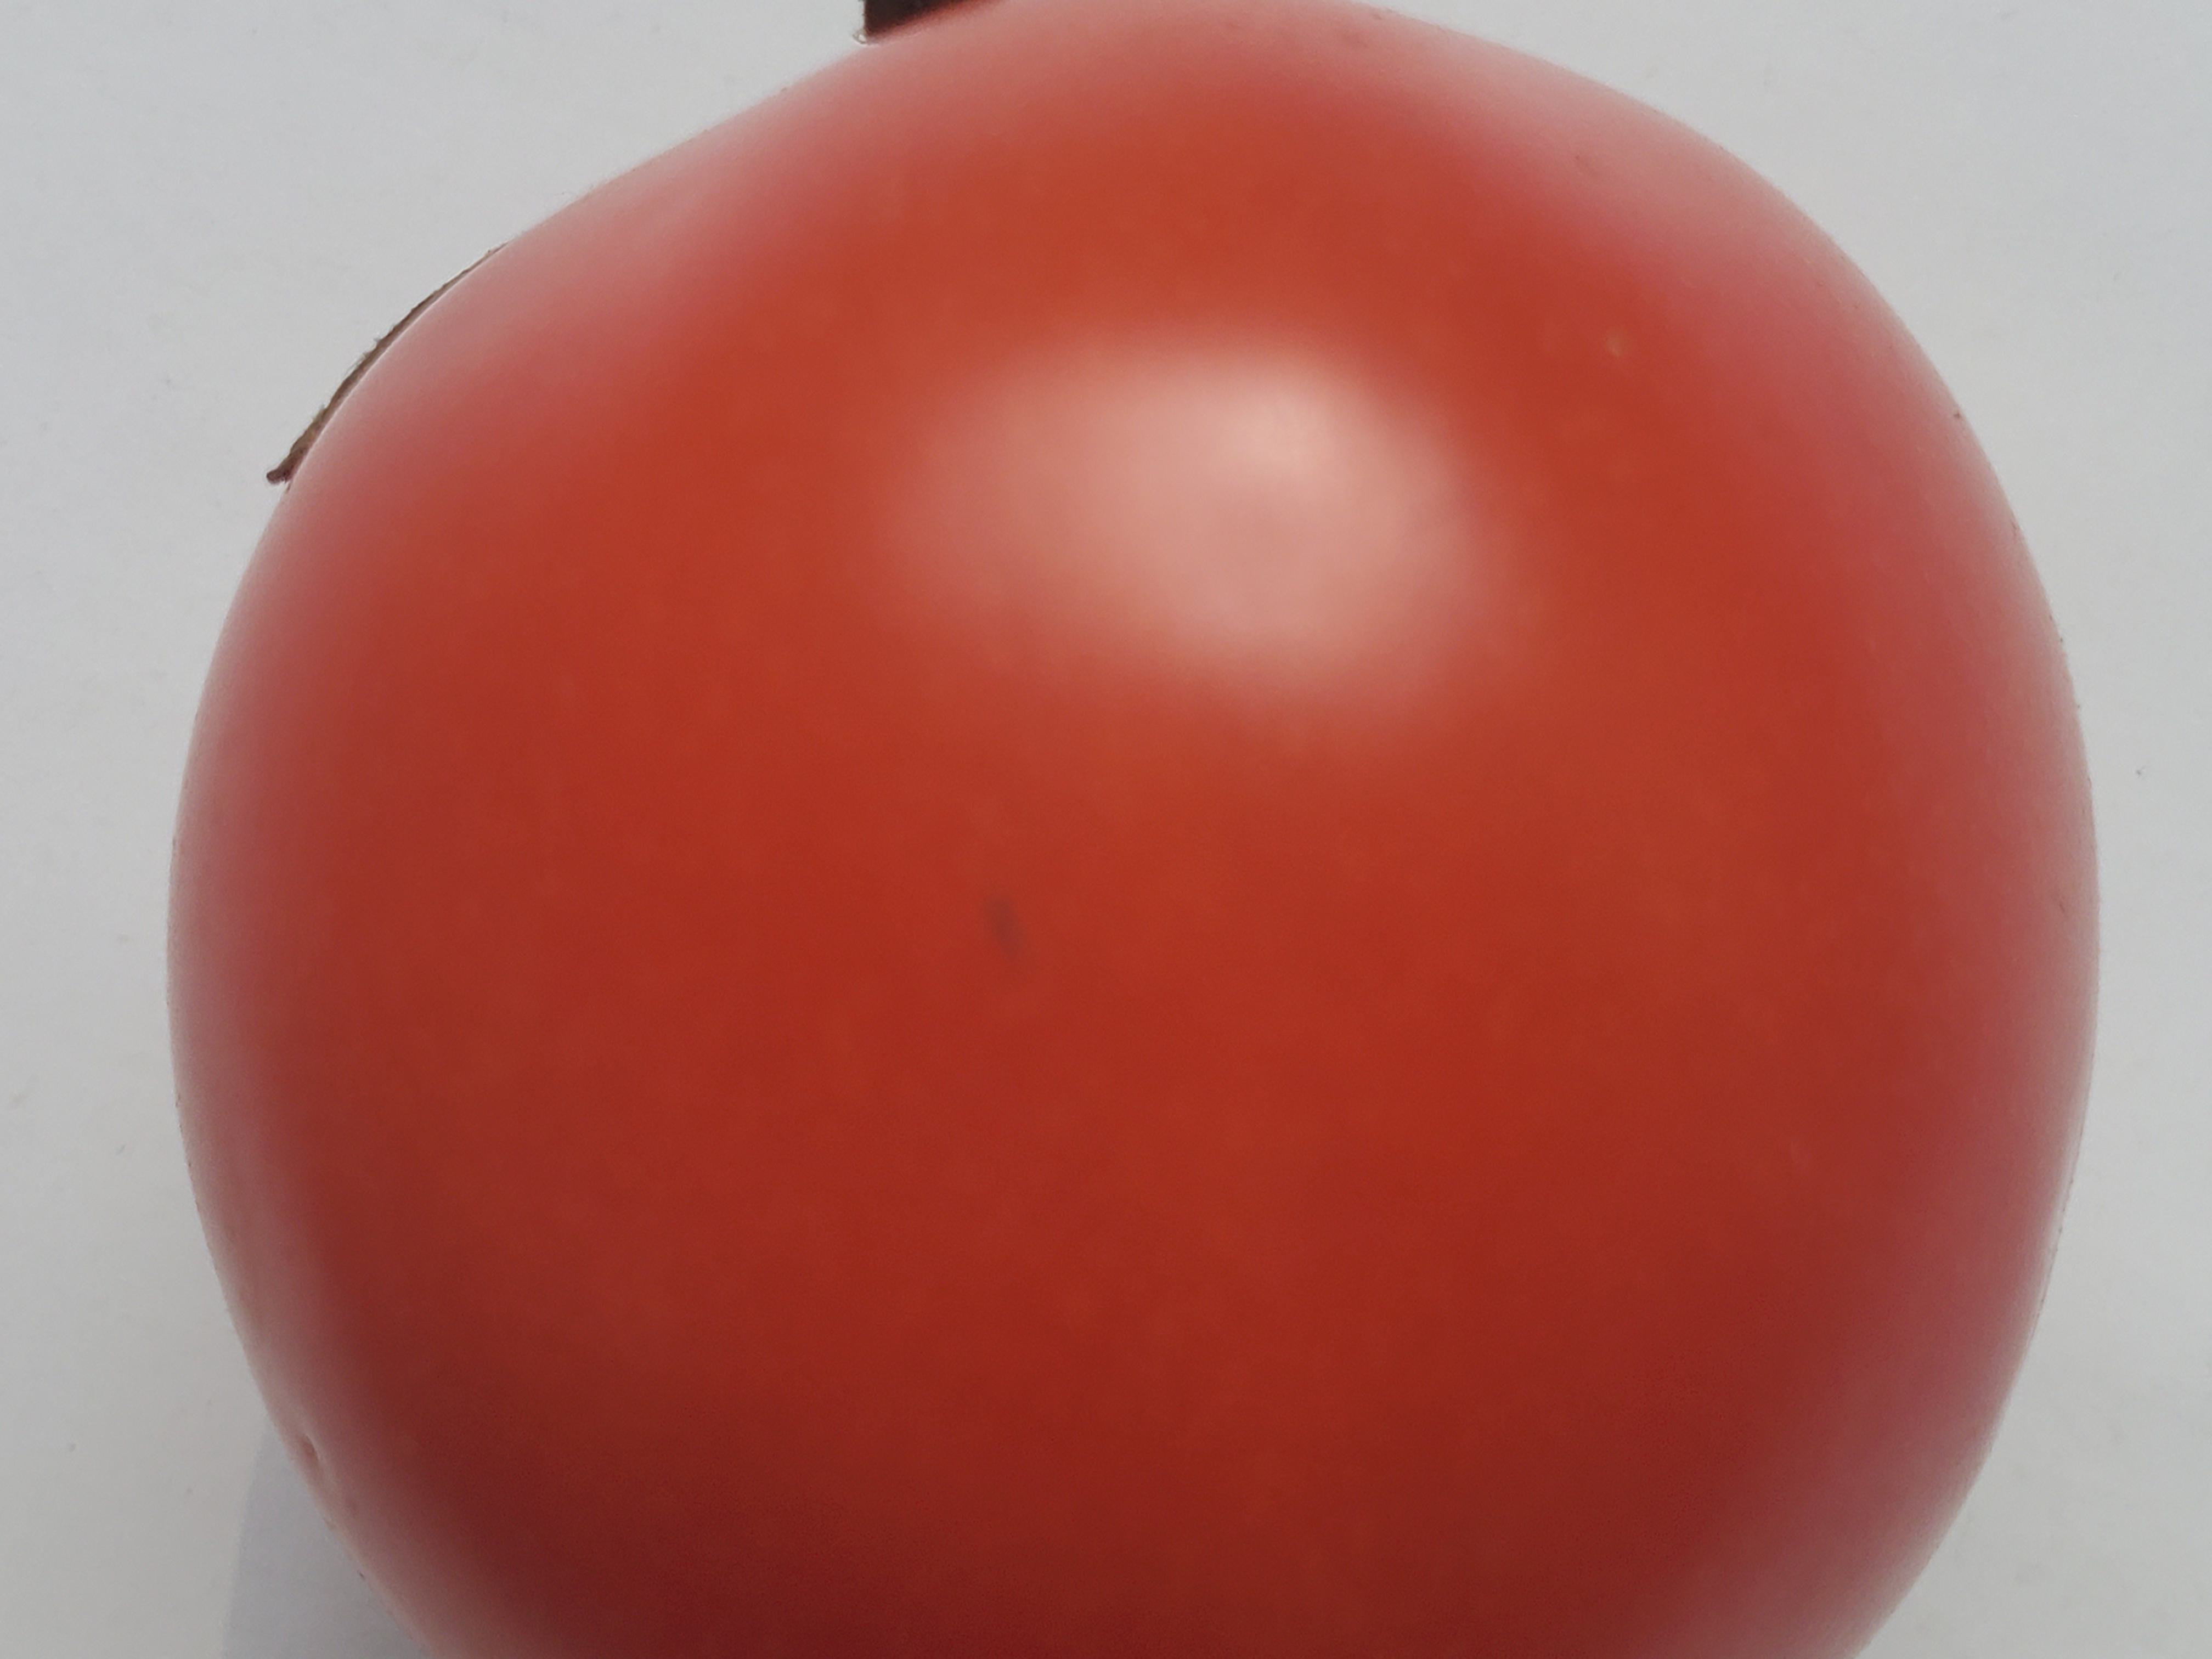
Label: Fresh